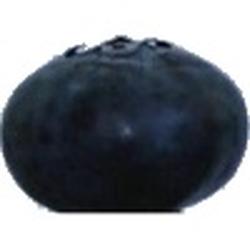
Label: Blueberry